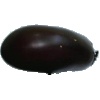
Label: eggplant